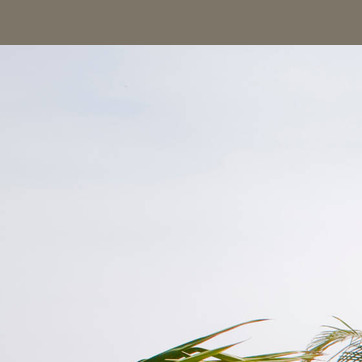
Material: sky